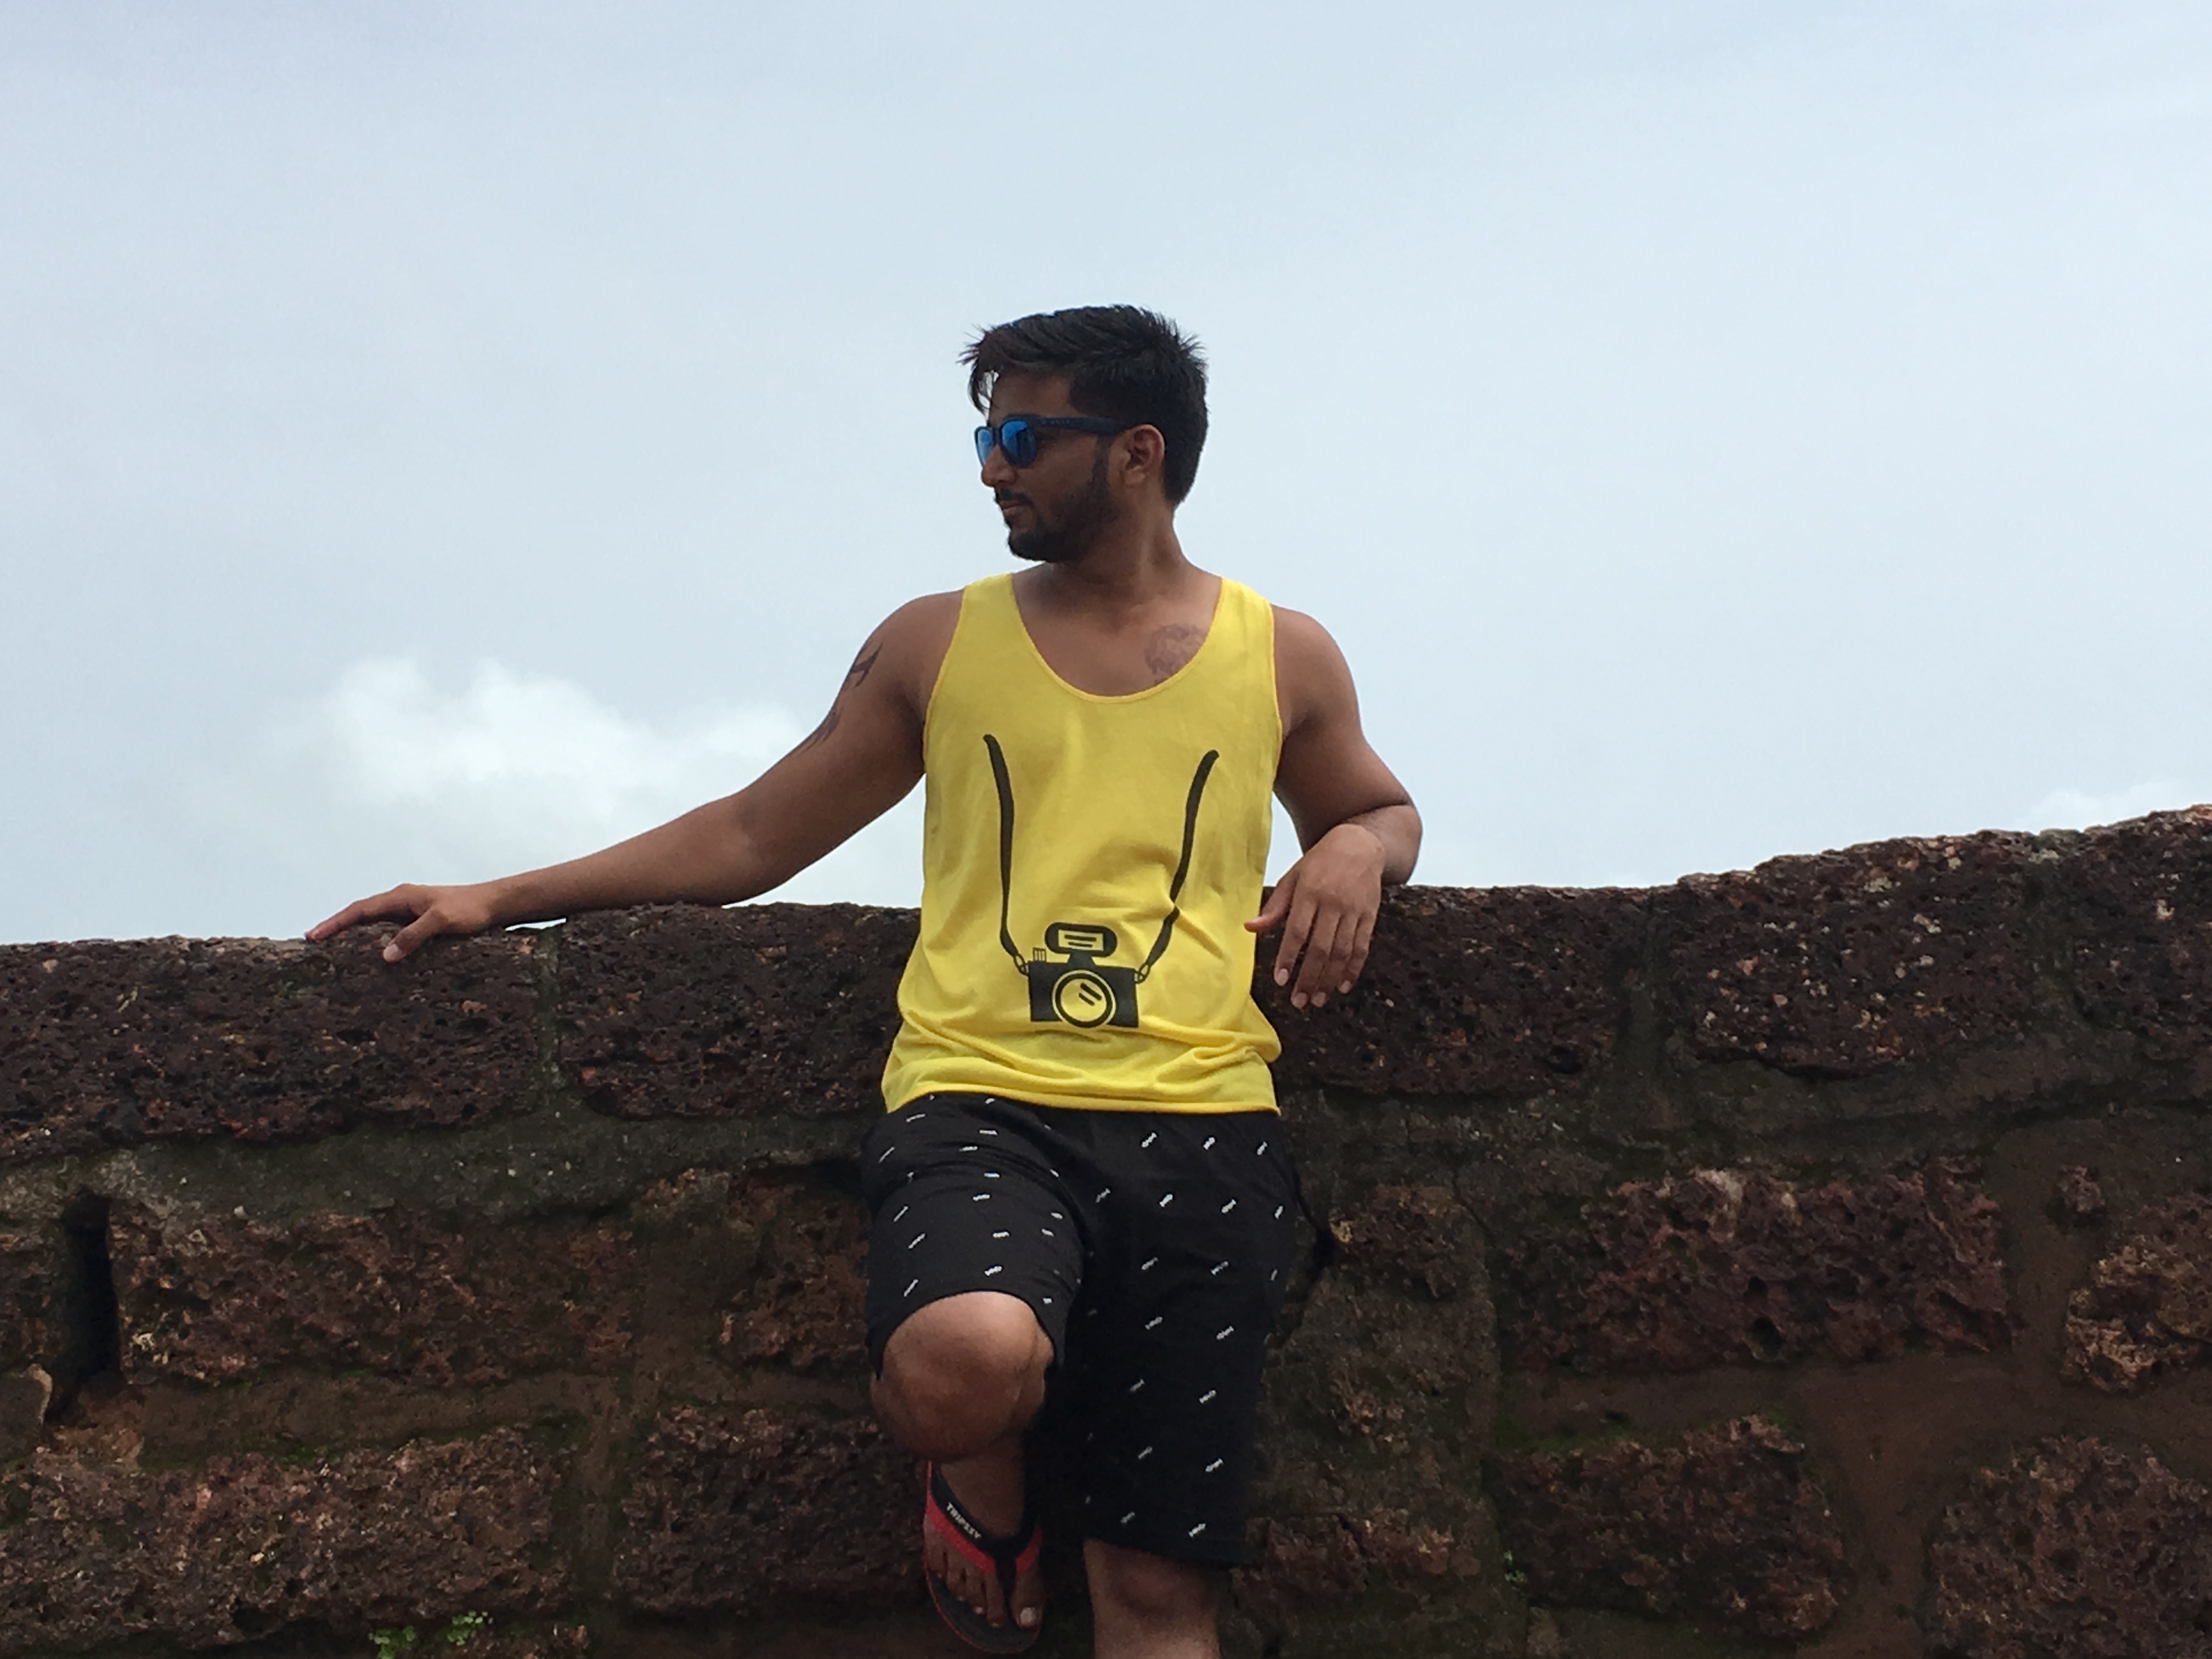
person, running, adventure, vacation, male, jogging, human action, ultramarathon